First Battle of Maryang-san

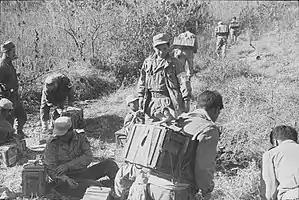
Unarmed men with boxes of supplies strapped to their backs at the bottom of a hill. In the background other men have begun the climb to the top.

The intensity of the fighting had led to a severe shortage of ammunition among the defenders, and attempts to resupply the Australians were plagued by heavy shelling. The use of salvaged ammunition stabilised the situation momentarily after one of B Company's two Vickers machine-guns was destroyed by PVA shelling, and its ammunition belts were subsequently broken up and dispersed among the riflemen. However, this soon resulted in a large number of mechanical failures and weapon stoppages, causing additional problems for the defenders. The evacuation of casualties was again an issue, and the Assault Pioneer Platoon—commanded by Lieutenant Jock McCormick—was used as stretcher bearers and to run ammunition forward, as were a number of the other specialist platoons. Their ammunition nearly exhausted, the Australians resorted to kicking and strangling many of the attacking PVA during the brutal fighting. Fearing the Australians would be overwhelmed by the persistent PVA attacks, Taylor ordered the Borderers and Shropshires to detach their Korean porters to resupply the Australians, while a full divisional concentration of artillery was fired in support of 3 RAR.